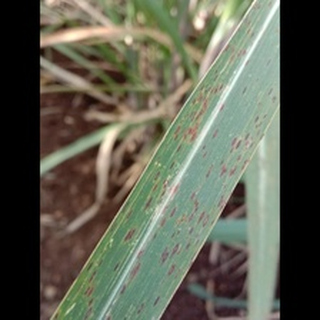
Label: sugarcane_rust